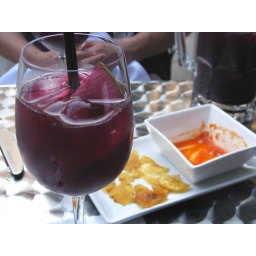
apples and oranges in red wine, pisco, rum.